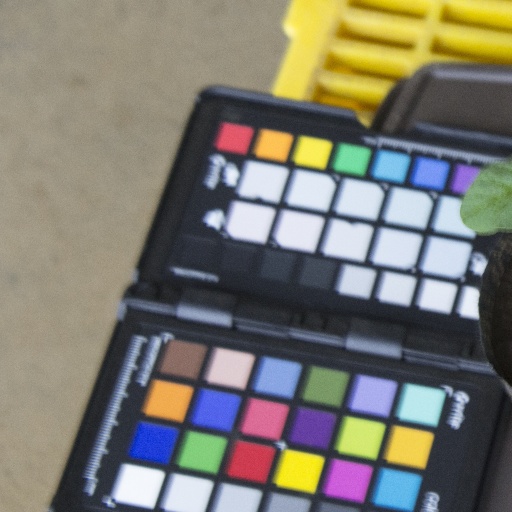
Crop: soybean